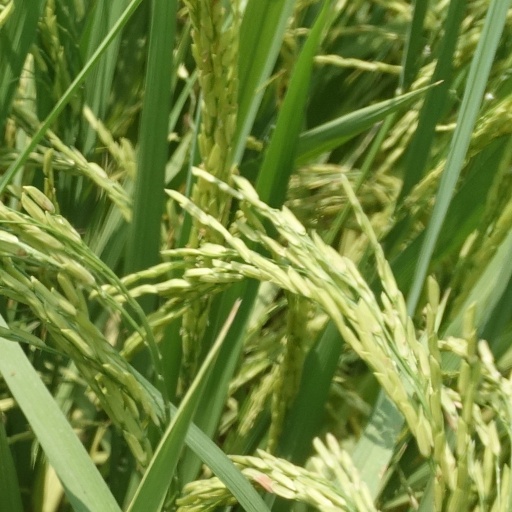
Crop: rice